Richard Cresswell

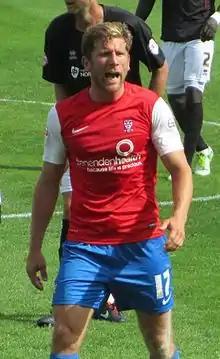
Cresswell playing for York City in 2013

Richard Paul Wesley Cresswell (born 20 September 1977) is an English football coach and former professional footballer who played as a striker. He played in the Premier League and Football League for York City, Mansfield Town, Sheffield Wednesday, Leicester City, Preston North End, Leeds United, Stoke City and Sheffield United.